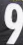
Number: 9